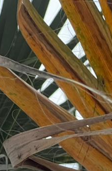
Label: Manganese Deficiency